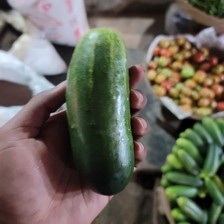
Label: cucumber